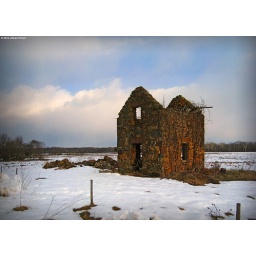
What's left of a very old stone building located in Brambleton, Virginia. Age and whereabouts are unknown.